Nuclotron

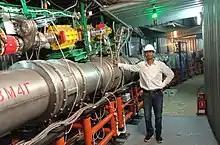
Superconductive heavy ion synchrotron-nuclotron present at Veksler and Baldin Laboratory of High Energy Physics in Joint Institute for Nuclear Research, Dubna

Nuclotron is a superconductive synchrotron, exploited by the Joint Institute for Nuclear Research in Dubna, Russia. This particle accelerator is based on a miniature iron-shaped field superconductive magnets, and has a particle energy up to 7 GeV. It was built in 1987–1992 as a part of Dubna synchrophasotron modernisation program (the Nuclotron ring follows the outer perimeter of the superconductive booster synchrotron ring). Five runs of about 1400 hours total duration have been provided by the present time. The most important experiments tested the cryomagnetic system of a novel type, and obtained data on nuclear collisions using internal target.